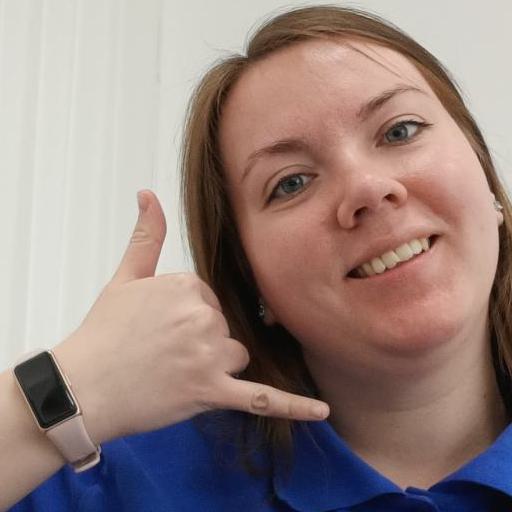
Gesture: call